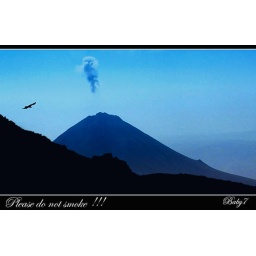
mountains and clouds are original in this photo.Only a bird added!!!